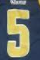
Number: 5